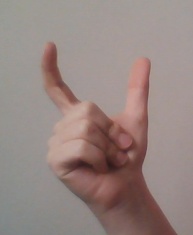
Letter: nun